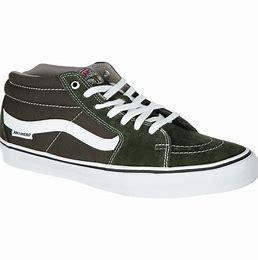
Brand: Vans
Model: SK8 Mid